Beale Air Force Base

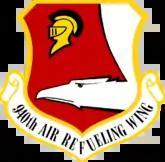
Emblen of the 940th Air Refueling Wing

In 2016, a decision was made to restore the AFRC KC-135 mission at Beale AFB and the 940 WG was again redesignated as the 940th Air Refueling Wing (940 ARW), taking custody of its first KC-135R aircraft in July 2016. Seven additional KC-135R aircraft followed and the wing again achieved a fully operational capability with the KC-135R in October 2016.